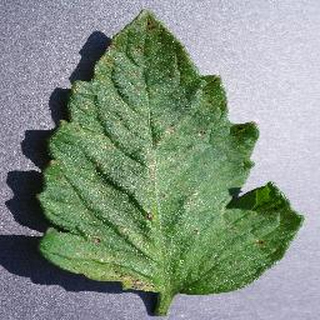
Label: tomato_septoria_leaf_spot